Liminality

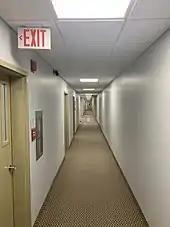
A white hallway lit by fluorescent lighting with an exit sign, an example of a “liminal space”

The spatial dimension of liminality can include specific places, larger zones or areas, or entire countries and larger regions. Liminal places can range from borders and frontiers to no man's lands and disputed territories, to crossroads to perhaps airports, hotels, and bathrooms. Sociologist Eva Illouz argues that all "romantic travel enacts the three stages that characterize liminality: separation, marginalization, and reaggregation".